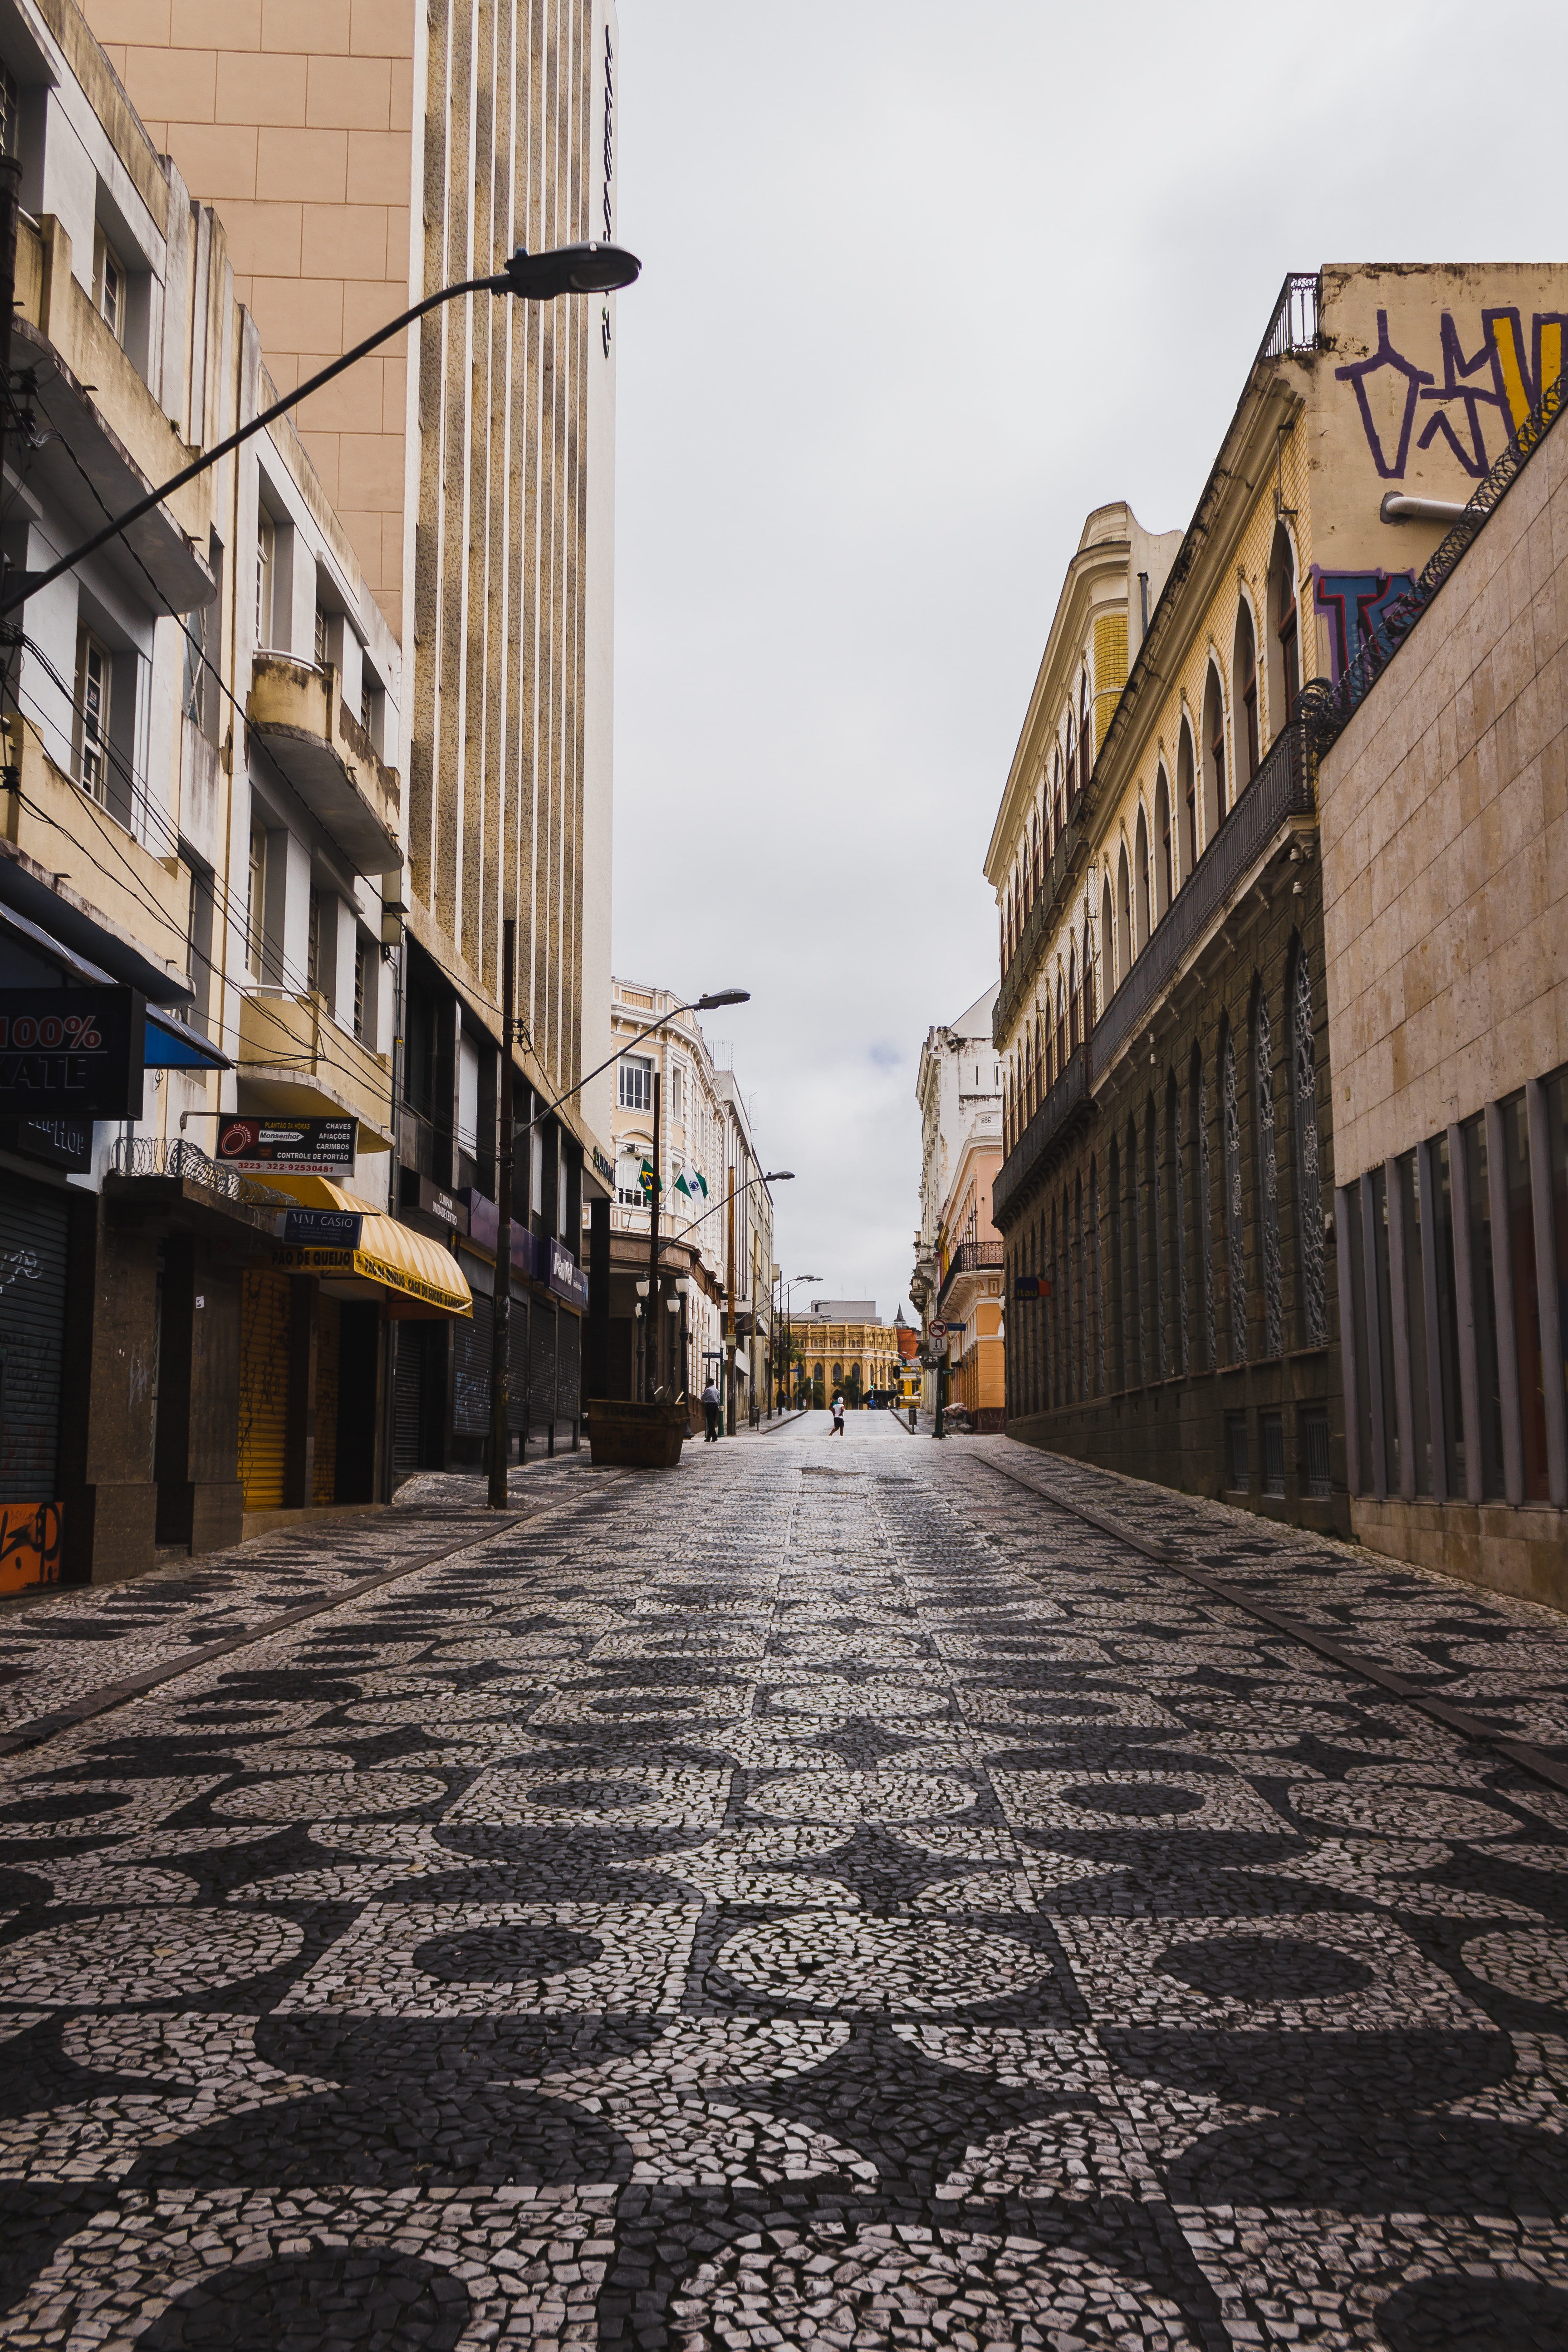
street, road, alley, cobblestone, town, neighbourhood, road surface, urban area, infrastructure, architecture, lane, human settlement, city, building, flooring, sky, tree, house, history, nonbuilding structure, thoroughfare, tourism, vacation, facade